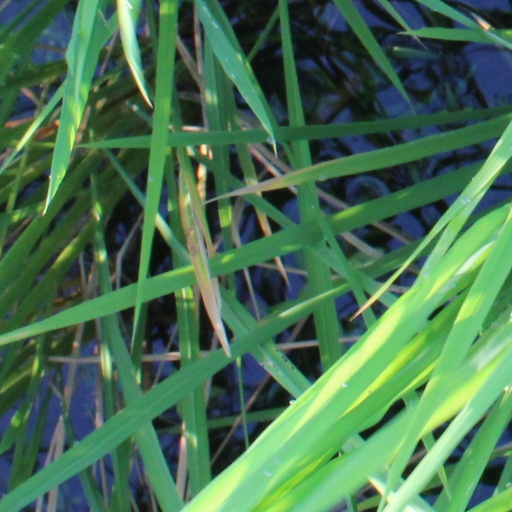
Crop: rice